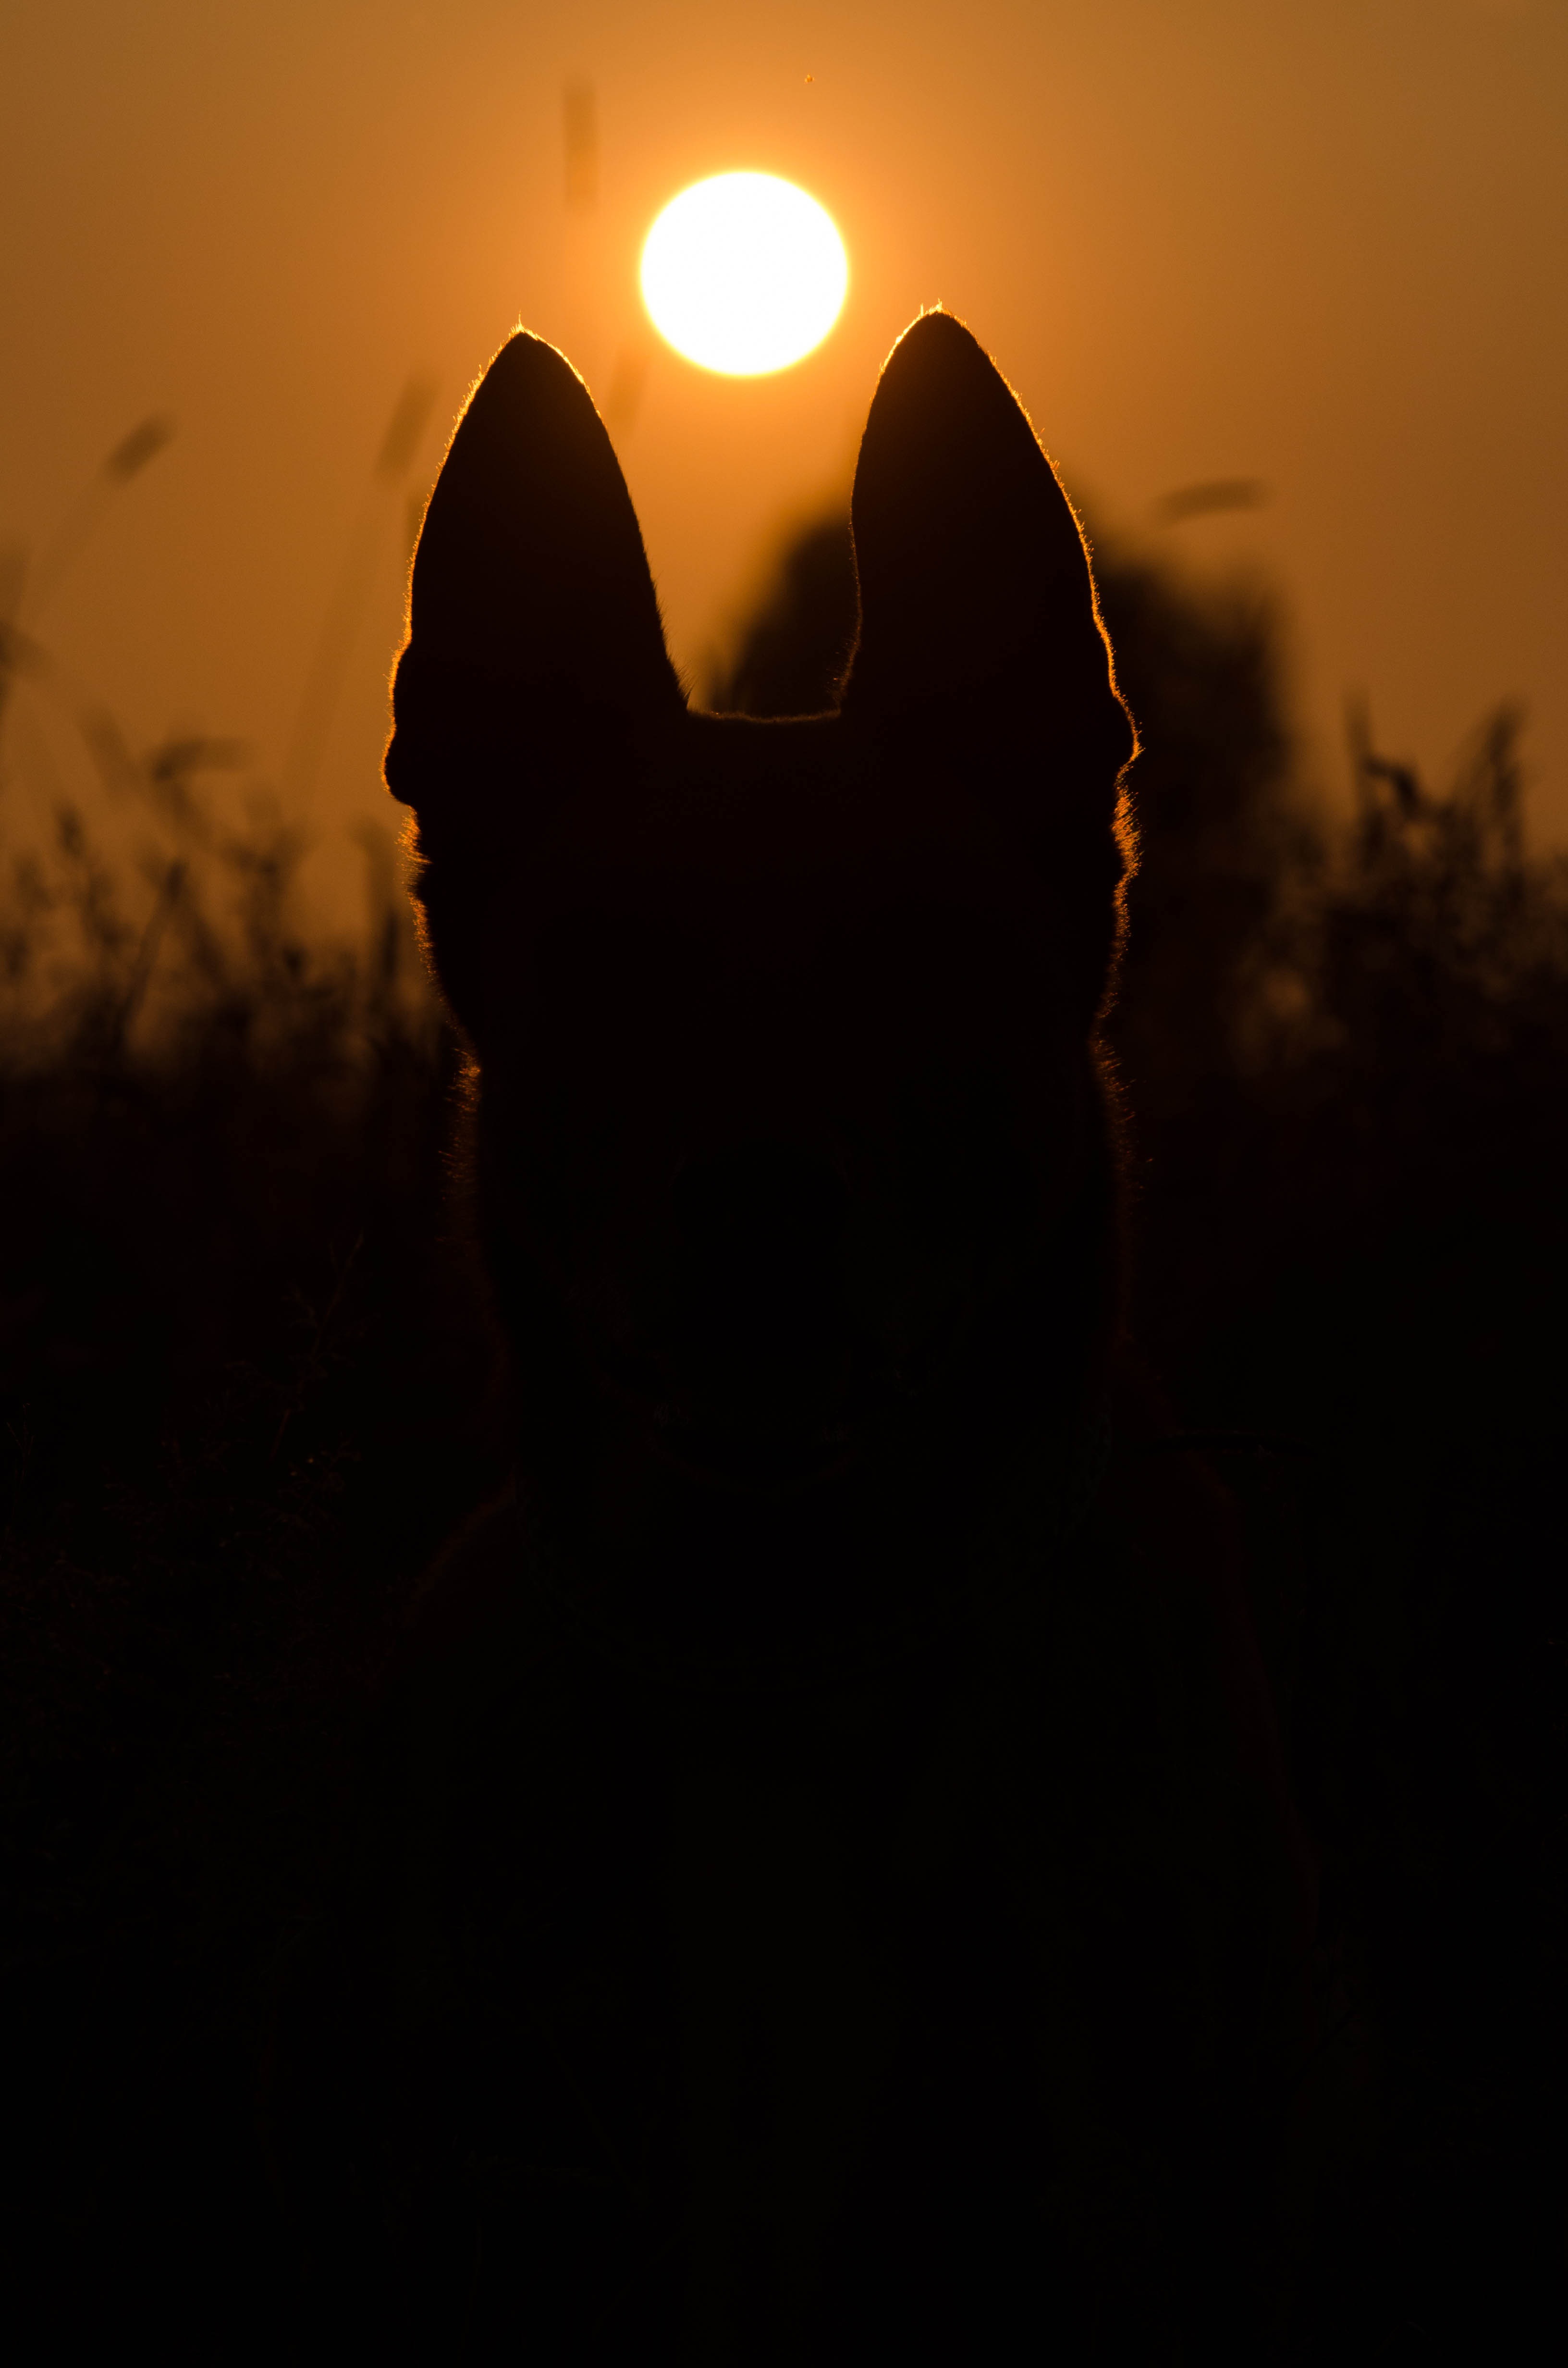
silhouette, light, cloud, sunset, sunlight, morning, dog, summer, darkness, backlighting, malinois